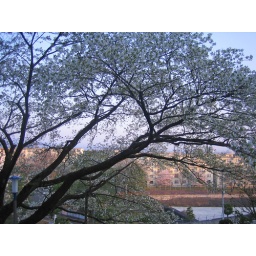
This is the tree outside my bedroom window around dawn.